Trinity Island

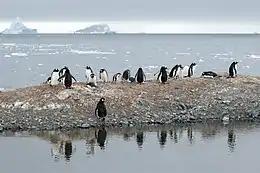
Gentoo penguins at Mikkelsen Harbor, Trinity Island

Towards the southern end of the west coast is Krivina Bay, a -wide bay that indents the coast to a depth of . Three small, rocky islands lie in the northern part of the bay. Northernmost is Imelin Island, long by wide. Dink Island lies to the south. It is long by wide, and lies north of Rogulyat Island, which is the southernmost of the three. Rogulyat Island is long by wide. The bay and its islands are named for locations in Bulgaria: the villages of Dink, Krivina, and Rogulyat, and Imelin Cave.